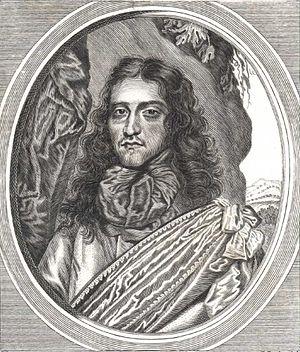
En géométrie, le cube du prince Rupert est le plus grand cube pouvant passer à travers un trou pratiqué dans un cube unitaire, i.e. un cube d'arête 1, sans séparer le cube en deux parties. La longueur de son arête est approximativement 6% plus longue que celle du cube au travers duquel il passe. Le problème consistant à trouver le plus grand carré tenant entièrement dans un cube unitaire est directement lié et possède la même solution.